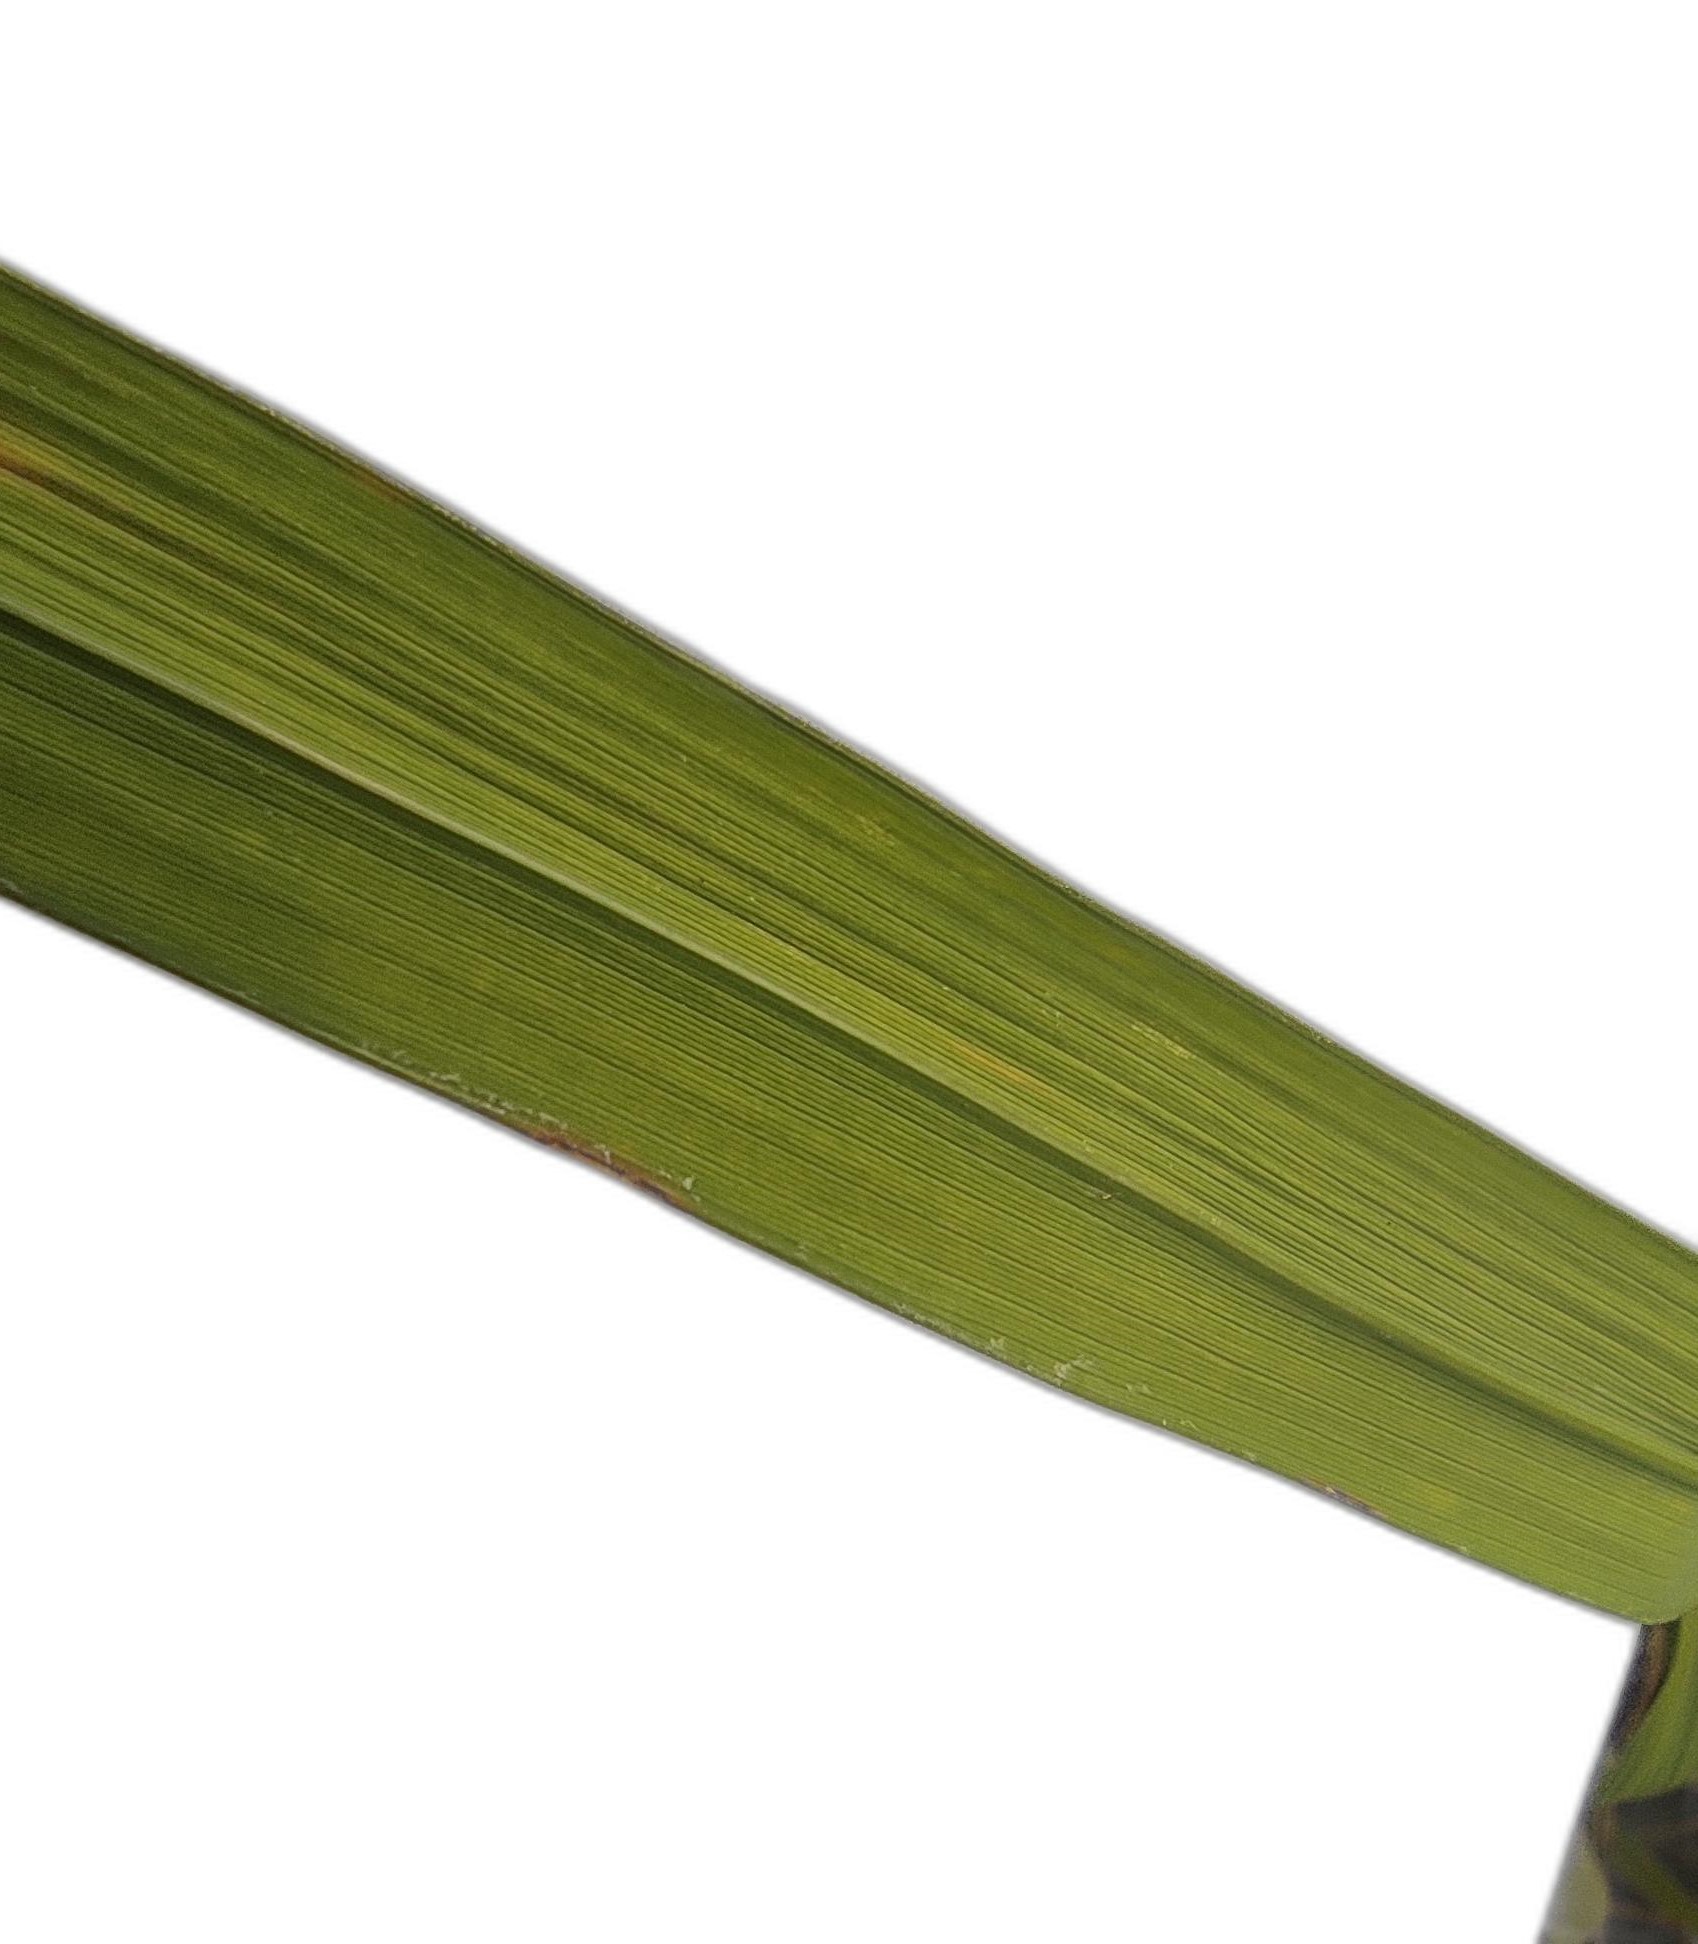
Label: Healthy